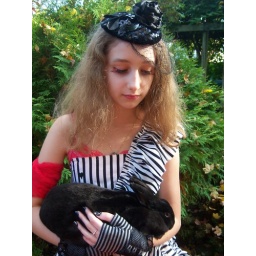
Emily as Um, from Umbridge in Alice's red court dress